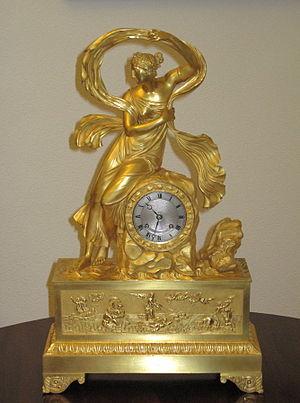
Dans la mythologie grecque, les Néréides sont des nymphes marines, filles de Nérée et de Doris.